Car dealership

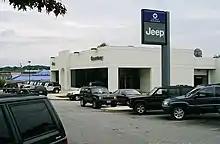
Typical car dealership (in this case a Jeep dealer) in the U.S. selling used cars outside, new cars in the showroom, as well as a vehicle entrance to the parts and service area in the back of the building

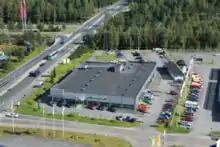
An aerial view of auto dealer's service in Kuopio, Finland

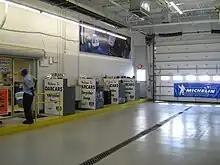
Service and repair entrance

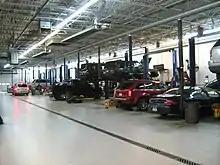
Auto dealer's service and repair facility

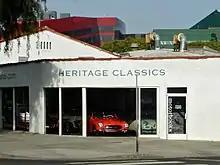
Dealer for vintage cars

A car dealership, or car dealer, is a business that sells new or used cars, at the retail level, based on a dealership contract with an automaker or its sales subsidiary. Car dealerships also often sell spare parts and automotive maintenance services.